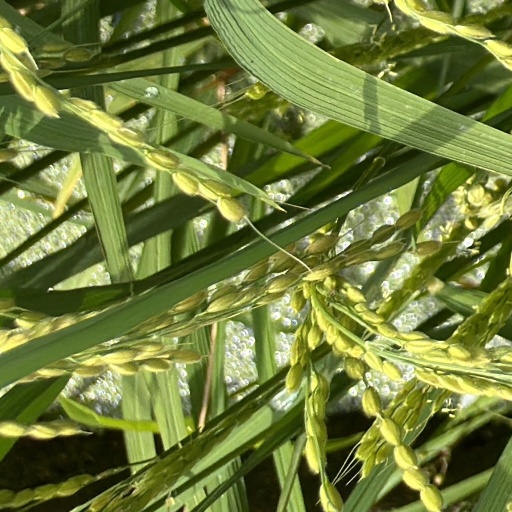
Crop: rice